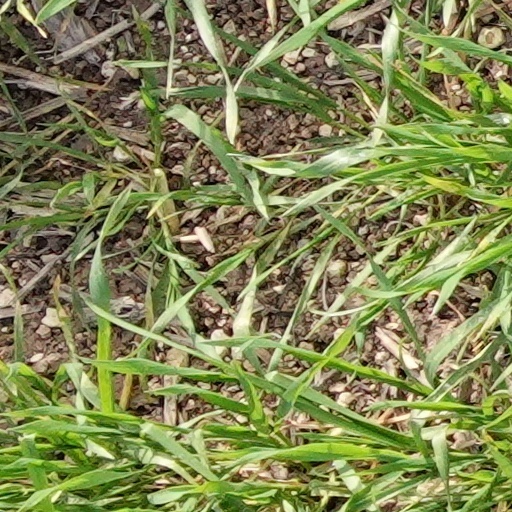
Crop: wheat